Alpine salamander

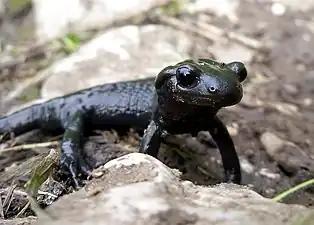
A salamander in Slovenia

As terrestrial organisms, these salamanders live on land. "S. atra" tend to live underneath stones or logs, or in rocky crevices in their mountainous habitat. They also are diurnal, and most active in the day with periods of inactivity, rest, or sleep at night. They will engage in nocturnal activity on a weather-dependent basis. Ideal weather for alpine salamanders is rainy or post-rain, at temperatures between .